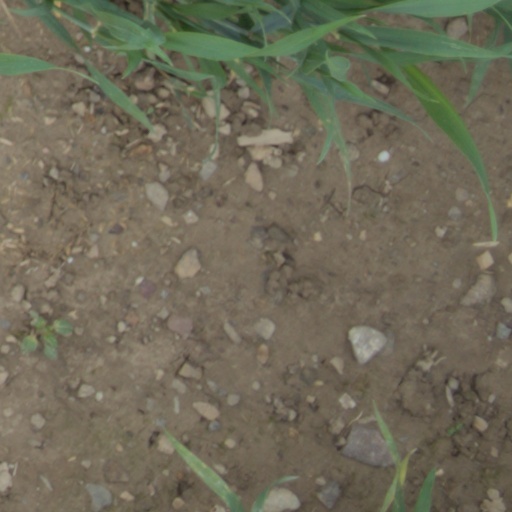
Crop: wheat